Academic publishing

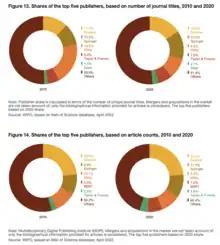
Shares of the top five STM publishers in 2010 and 2020

Academic publishing is the subfield of publishing which distributes academic research and scholarship. Most academic work is published in academic journal articles, books or theses. The part of academic written output that is not formally published but merely printed up or posted on the Internet is often called "grey literature". Most scientific and scholarly journals, and many academic and scholarly books, though not all, are based on some form of peer review or editorial refereeing to qualify texts for publication. Peer review quality and selectivity standards vary greatly from journal to journal, publisher to publisher, and field to field.